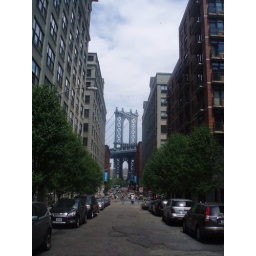
062 - empire state building under manhattan bridge